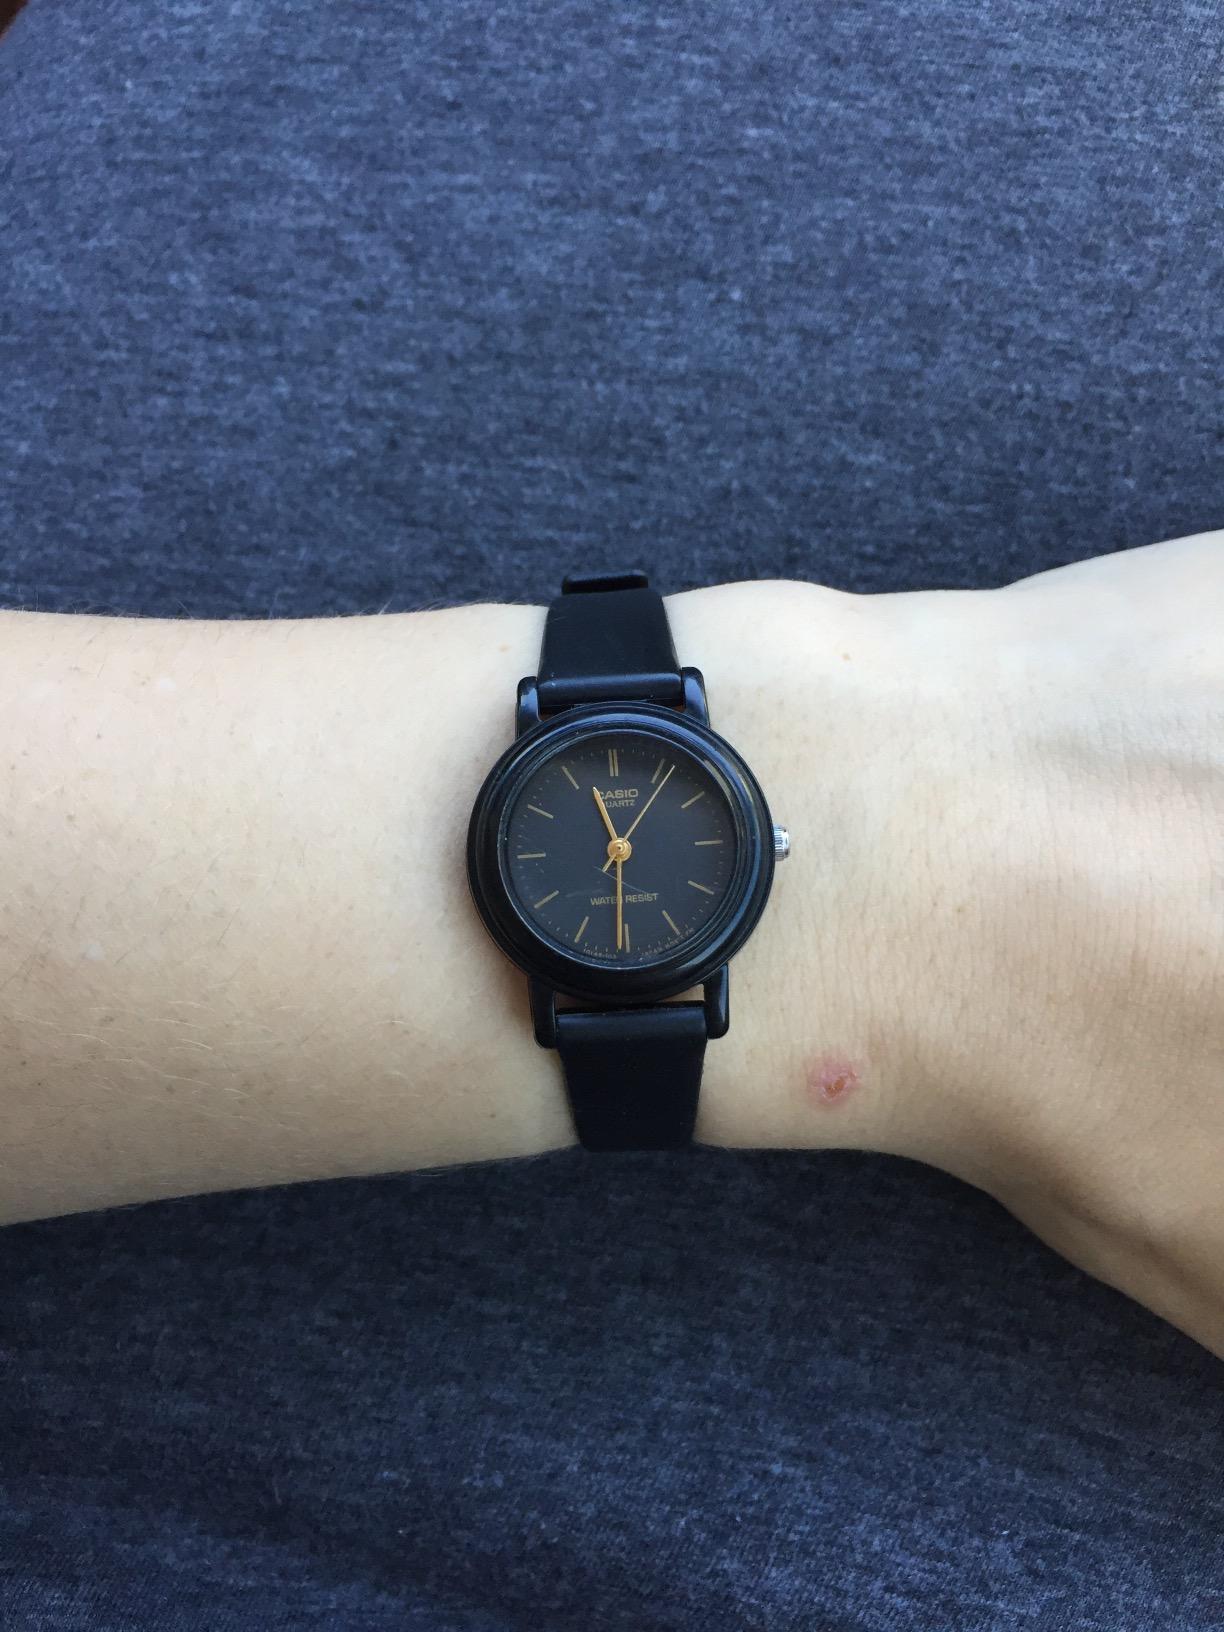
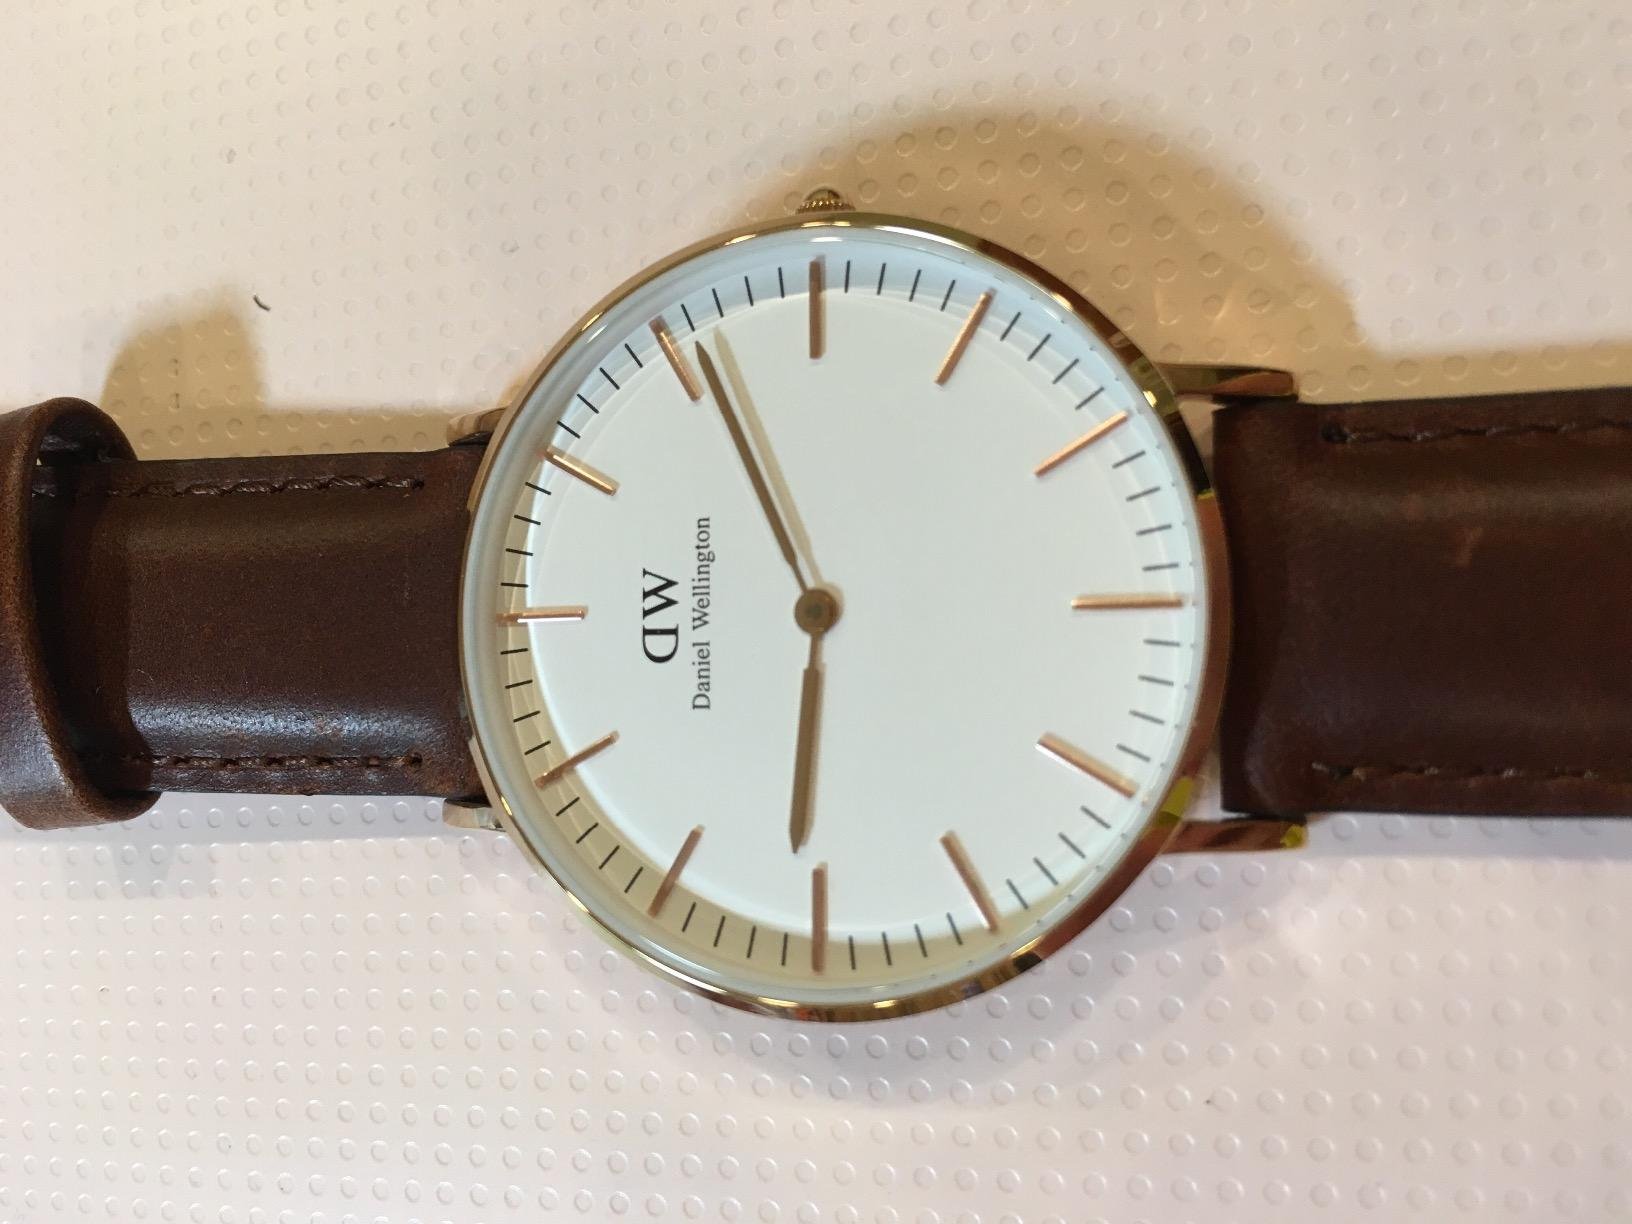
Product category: accessories_watch
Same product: no